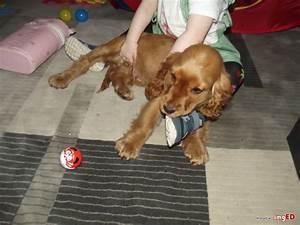
dog